Max Baucus

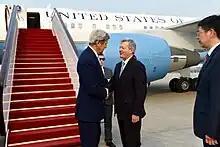
Baucus greeting U.S. Secretary of State John Kerry at Beijing Capital International Airport in June 2016

On December 20, 2013, President Obama announced his intent to nominate Baucus to the post of Ambassador to China. He submitted Baucus's nomination to the Senate on January 7, 2014.